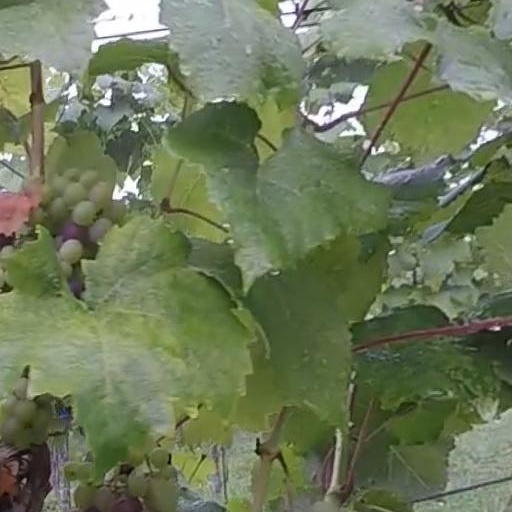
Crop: grape